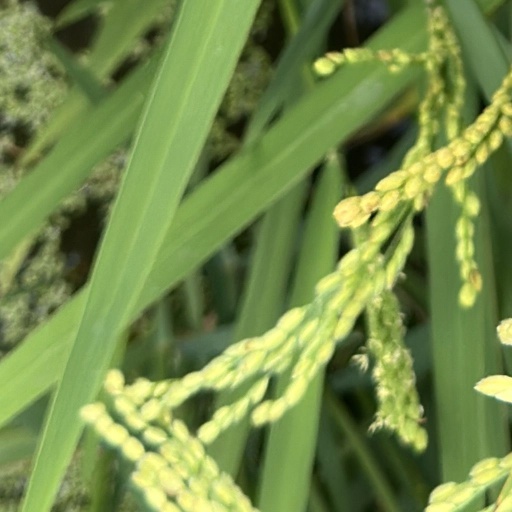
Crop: rice